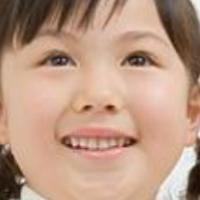
Age group: age 01-10